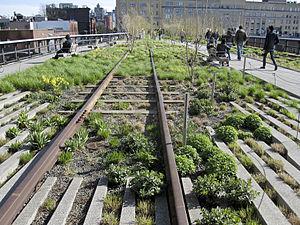
La High Line connue aussi sous le nom de High Line Park est un parc linéaire urbain suspendu de l'arrondissement de Manhattan à New York, aménagé sur une portion désaffectée des anciennes voies ferrées aériennes du Lower West Side. Inspirée de la Coulée verte René-Dumont, parc linéaire de 4,8 kilomètres du 12ᵉ arrondissement de Paris, en France créé en 1993, la High Line a été redessinée et plantée en voie verte et parc de sentier ferroviaire.